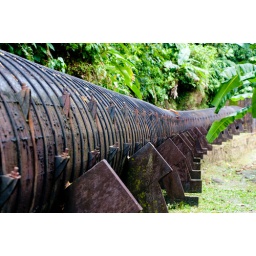
This is used to carry water to a hydroelectric plant in Dominica